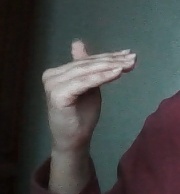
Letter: khaa